Mochi
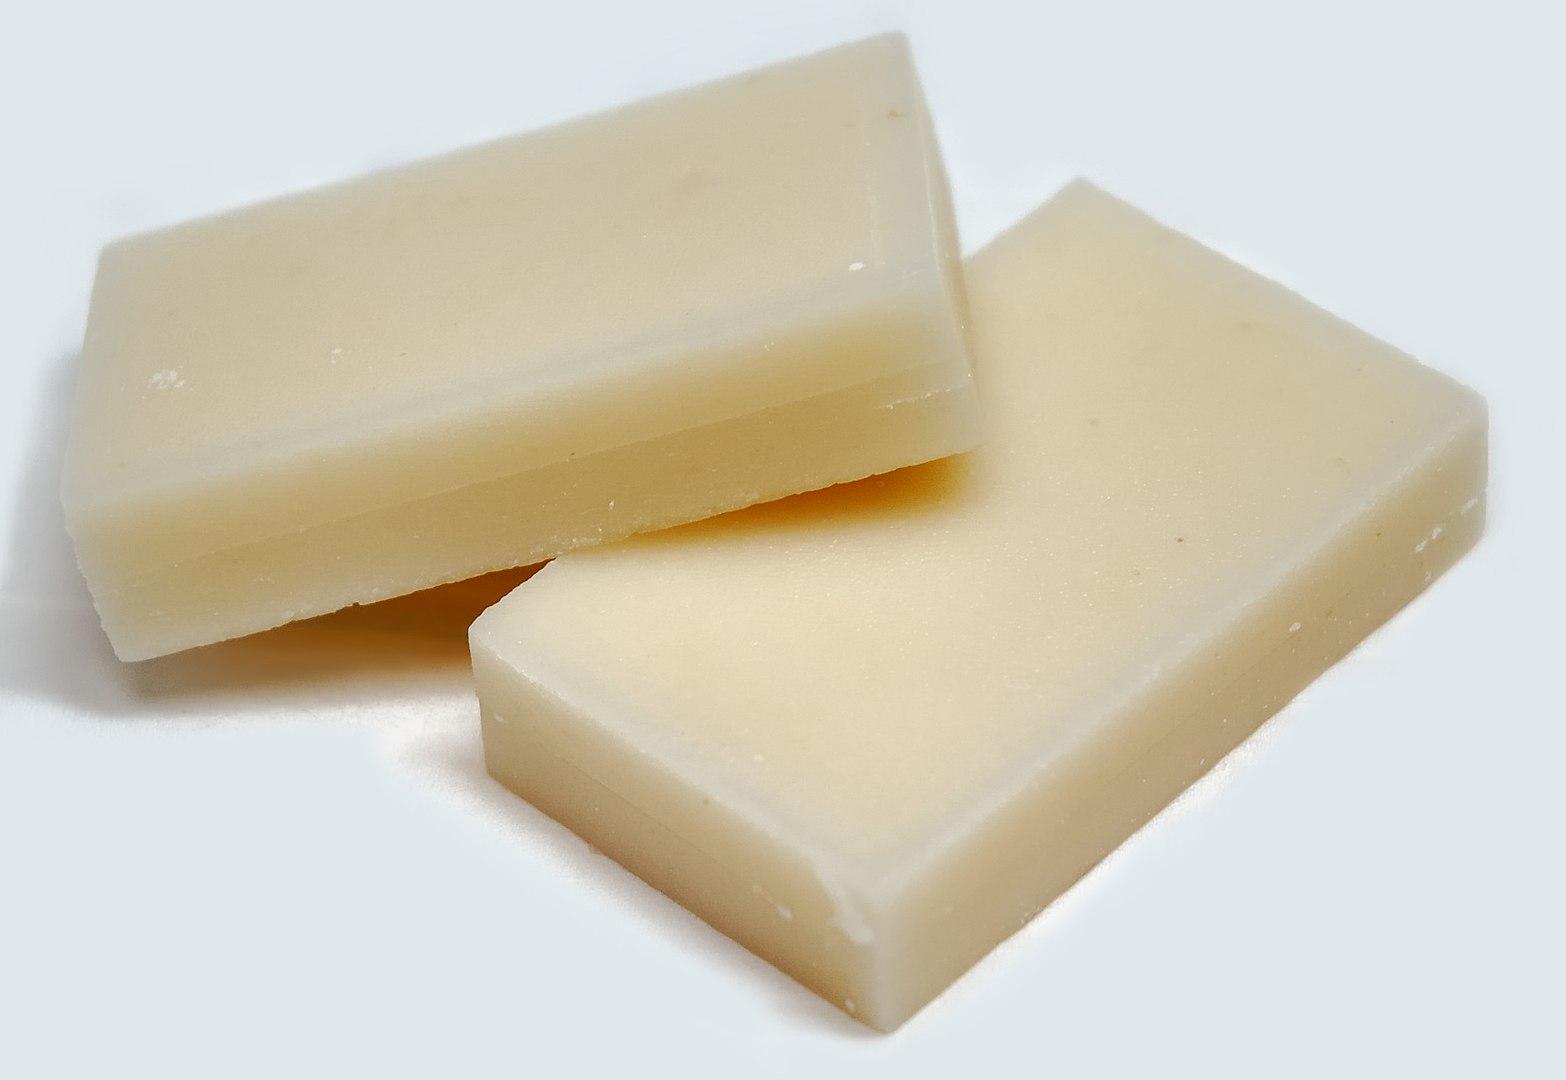
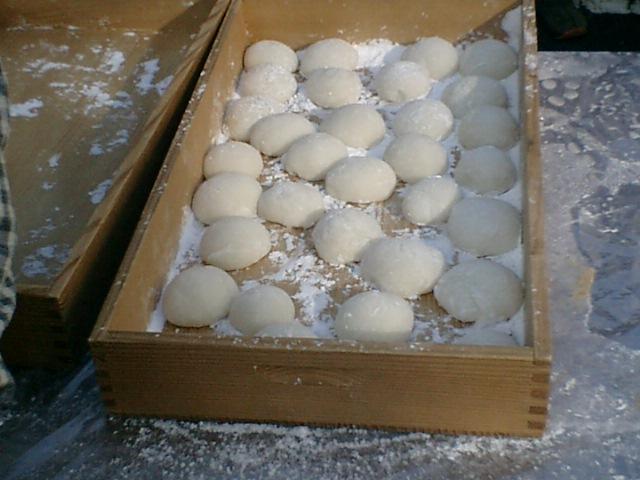
Also known as:
ar - Arabic: موتشي
as - Assamese: মোচি
ca - Catalan: Mochi
cs - Czech: Moči
da - Danish: Mochi
de - German: Mochi
el - Greek: Μότσι
en-simple - Simple English: Mochi
eo - Esperanto: Moĉio
es - Spanish: Mochi
et - Estonian: Mochi
fa - Persian: موچی
fi - Finnish: Mochi
fr - French: Mochi
gd - Scottish Gaelic: Mochi
gl - Galician: Mochi
he - Hebrew: מוצ'י
hu - Hungarian: Mocsi
hy - Armenian: Մոչի
id - Indonesian: Moci
it - Italian: Mochi
ja - Japanese: 餅
jv - Javanese: Mochi
jv-x-bms - Basa Banyumasan: Moci
ka - Georgian: მოჩი
ko - Korean: 모찌
lv - Latvian: Moči
ms - Malay: Mochi
nb - Norwegian Bokmål: Mochi
nl - Dutch: Mochi
pa - Punjabi: ਮੋਚੀ
pl - Polish: Mochi
pt - Portuguese: Mochi
ro - Romanian: Mochi
ru - Russian: Моти
sl - Slovenian: Moči
sq - Albanian: Mochi
su - Sundanese: Moci
sv - Swedish: Mochi
th - Thai: โมจิ
tr - Turkish: Mochi
uk - Ukrainian: Мочі
uz - Uzbek: Mochi
vi - Vietnamese: Mochi
yue - Cantonese: 日式糯米糍
zh - Chinese: 麻糬
Category: rice (rice cake)
Cuisine: Japanese
Associated cuisines: Japanese
Area: Japan
Countries: Japan
Region: Eastern Asia, , , ,
The dish is a rice cake made of a short-grain glutinous rice, and sometimes other ingredients such as water, sugar, and cornstarch. The steamed rice is pounded into paste and molded into the desired shape.